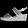
Label: Sandal